Philippine Mobile Belt

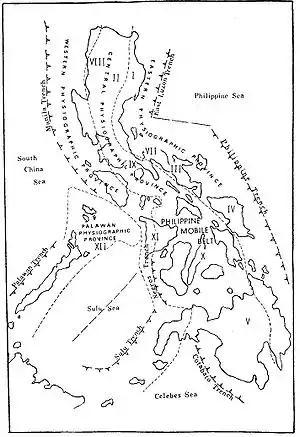
Major physiographic elements of the Philippine Mobile Belt

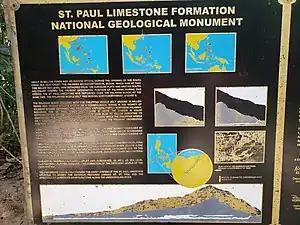
Puerto Princesa Subterranean River National Park marker describing the geologic history of the Philippines

In the geology of the Philippines, the Philippine Mobile Belt is a complex portion of the tectonic boundary between the Eurasian plate and the Philippine Sea plate, comprising most of the country of the Philippines. It includes two subduction zones, the Manila Trench to the west and the Philippine Trench to the east, as well as the Philippine fault system. Within the Belt, a number of crustal blocks or microplates which have been shorn off the adjoining major plates are undergoing massive deformation.